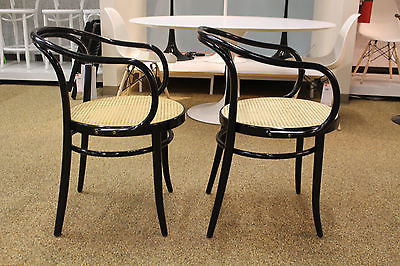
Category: chair